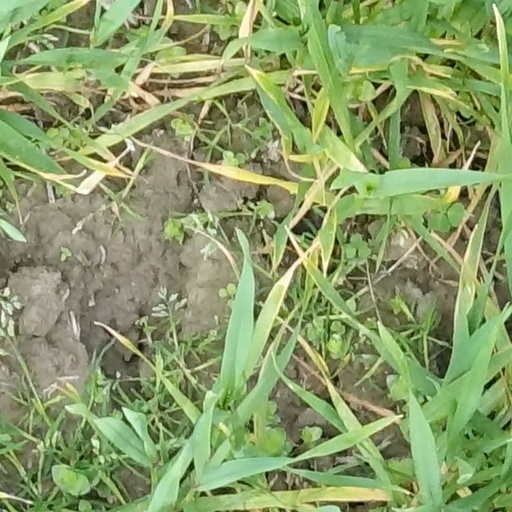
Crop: wheat